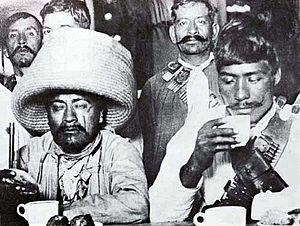
La révolution mexicaine est la série de soulèvements armés, de coups d'État et de conflits militaires entre factions qui se produisent au Mexique entre 1910 et 1920.